2011 Russian legislative election

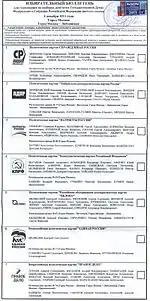
Ballot to the 2011 State Duma election with list of Political parties.

All seven registered political parties were approved to participate in the elections. Parties which were present in the State Duma (United Russia, Communist Party, Liberal Democratic Party and A Just Russia) were automatically eligible to participate in the elections. Other parties needed to present at least 150,000 signatures (with a maximum of 5000 signatures per region) to the Central Electoral Commission before 19 October.